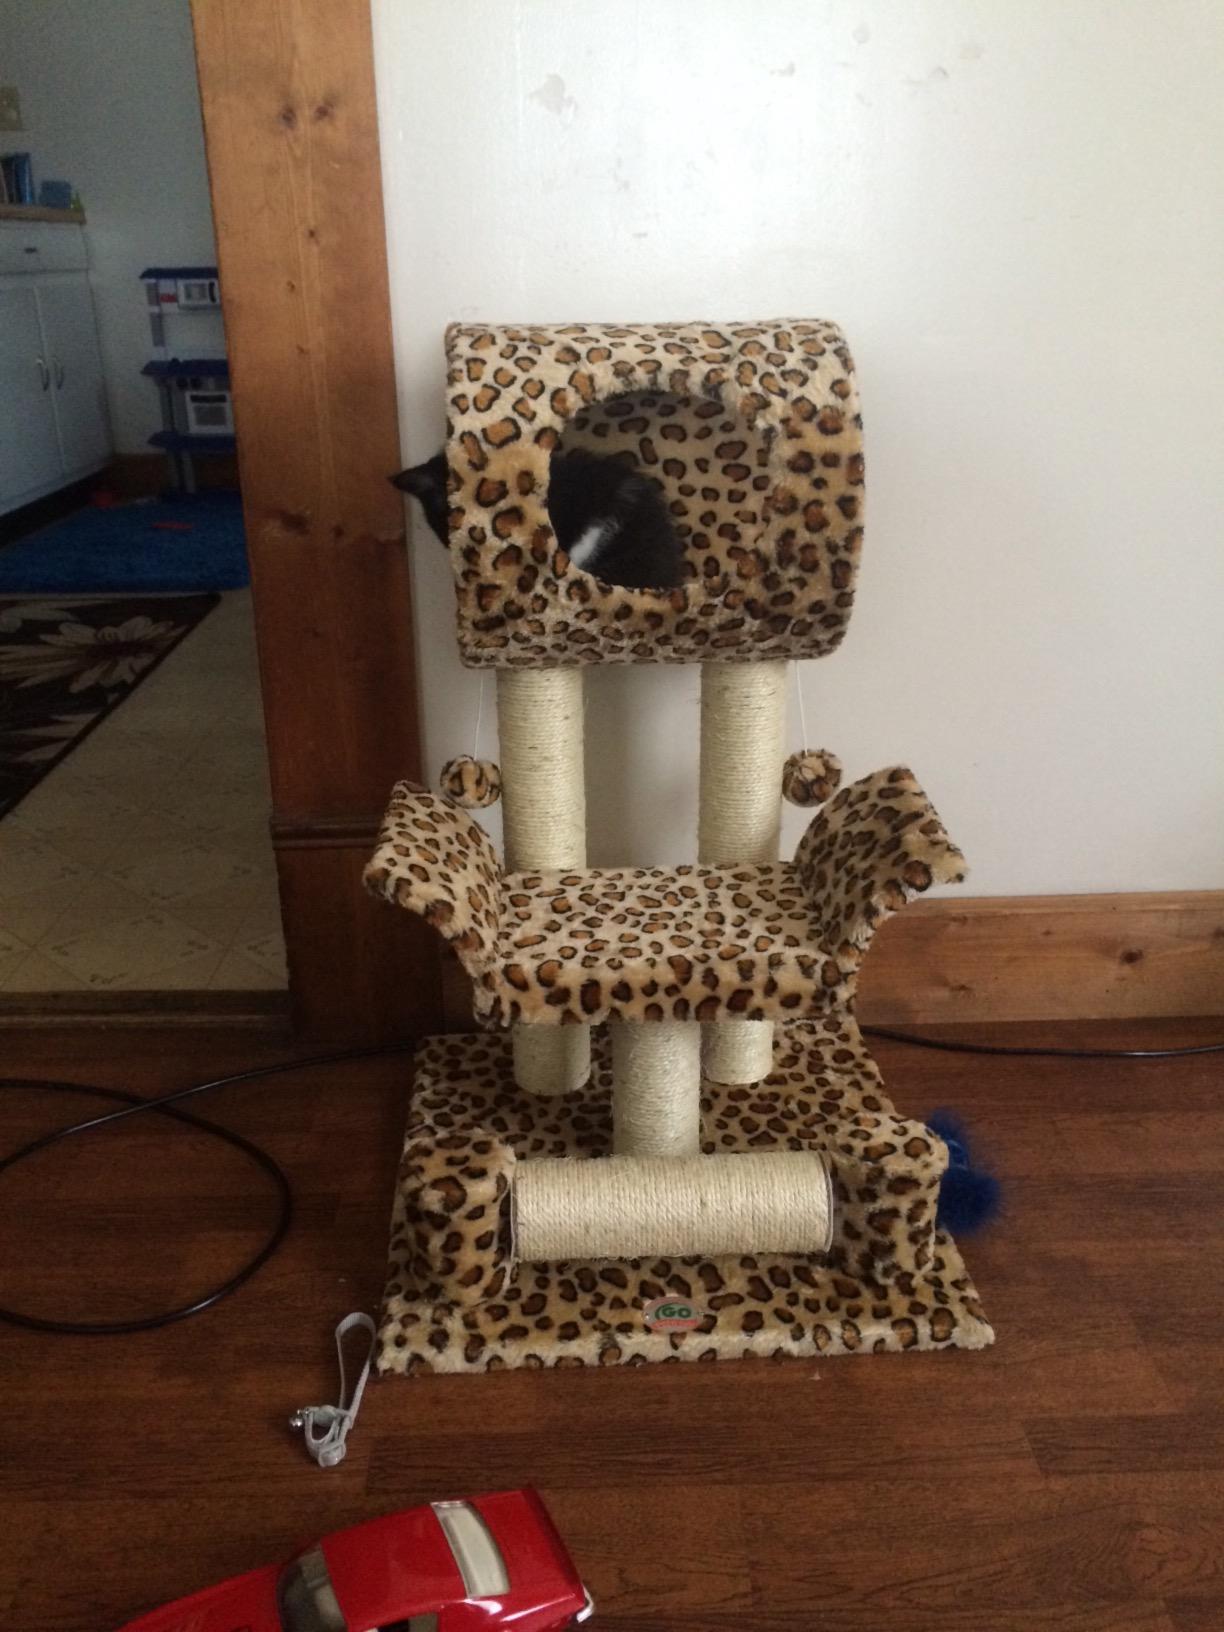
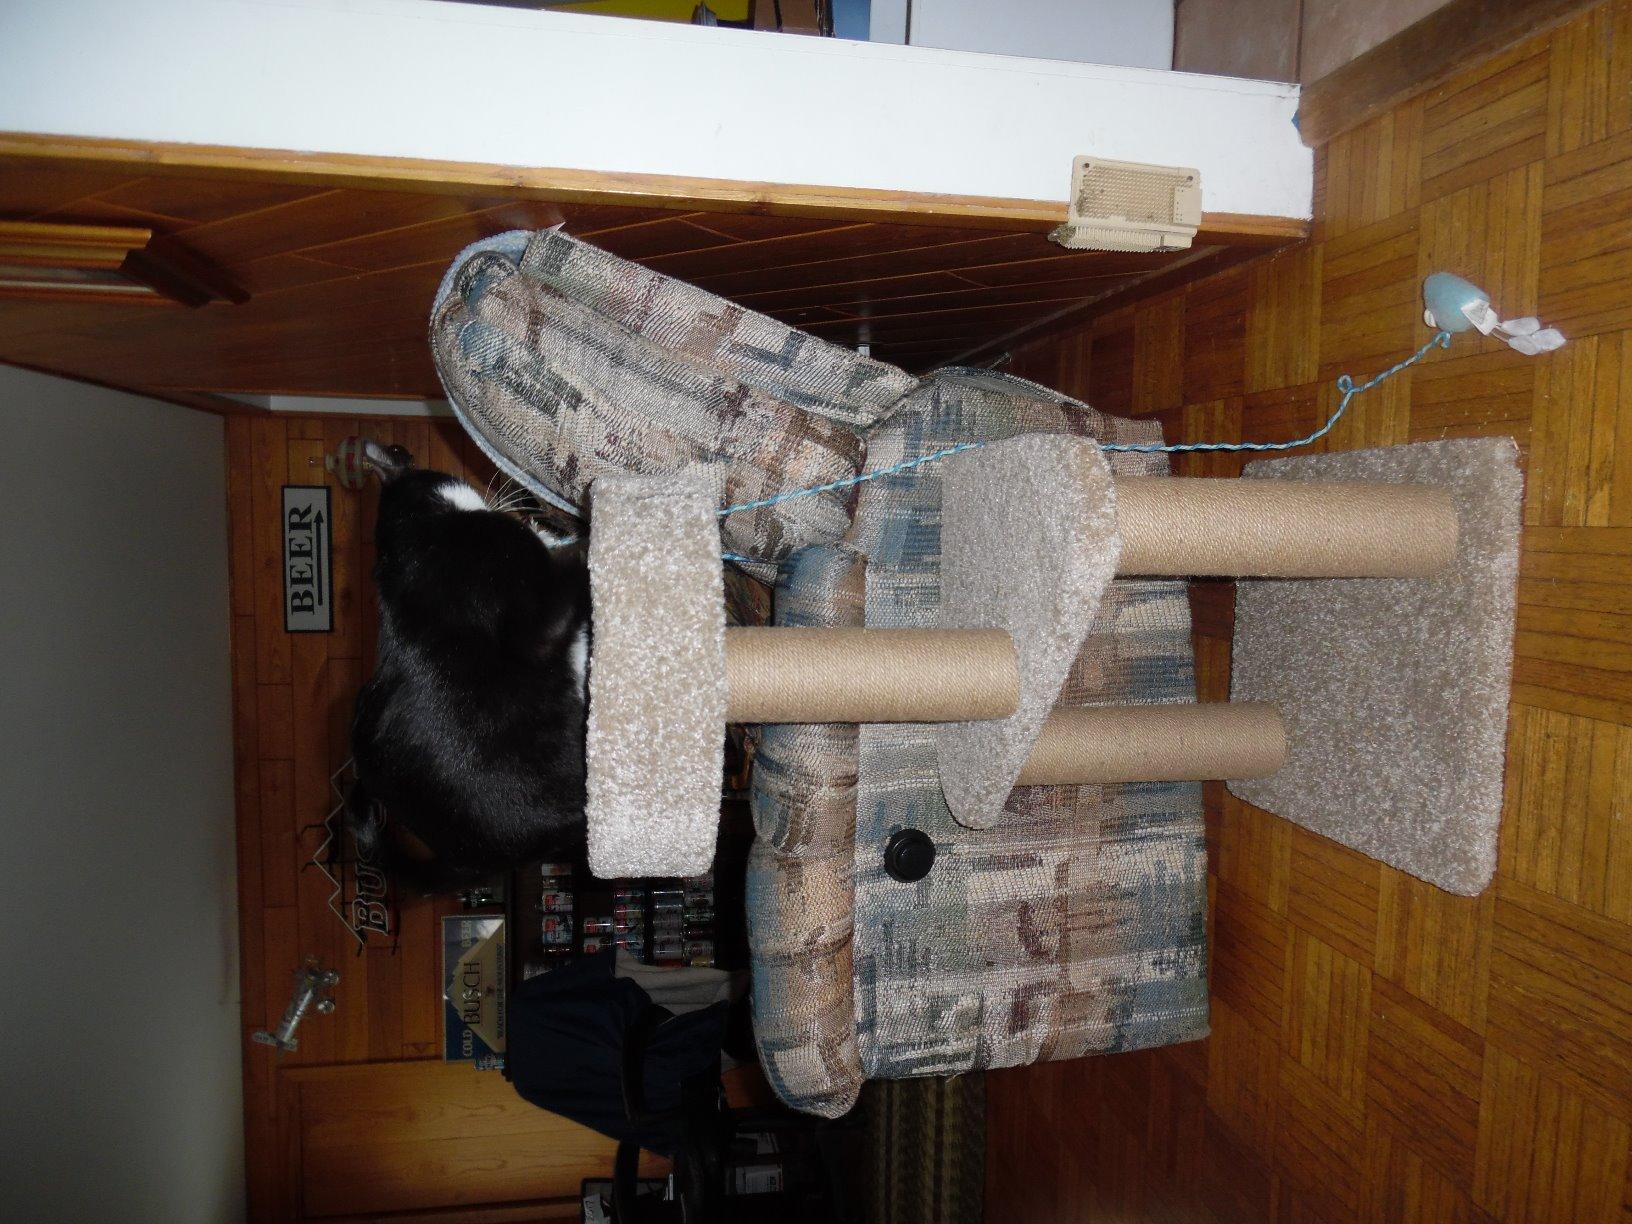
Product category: items_cat tree
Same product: no